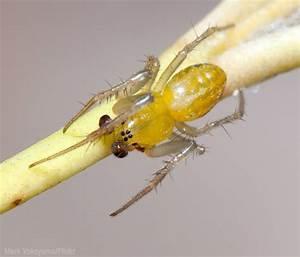
spider